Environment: real
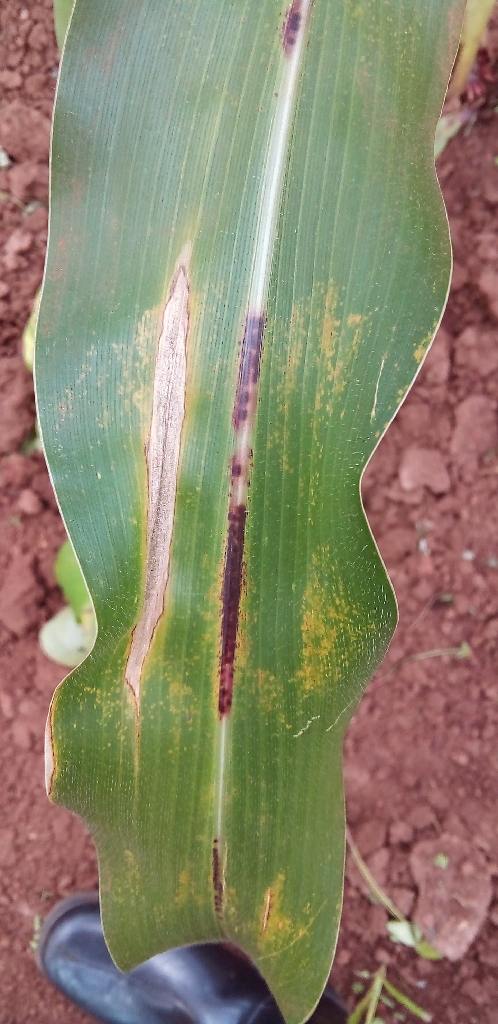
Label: northern_corn_leaf_blight